Auburndale Subdivision

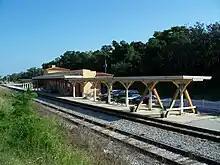
Sebring Amtrak station along the Auburndale Subdivision

The Auburndale Subdivision is a rail line in southern Central Florida owned and operated by CSX Transportation, running along their SX Line from Auburndale though southern Central Florida to a point just northwest of West Palm Beach. The line connects with CSX’s A Line (Carters Subdivision) in Auburndale. At its south end, it continues as the state-owned South Florida Rail Corridor.